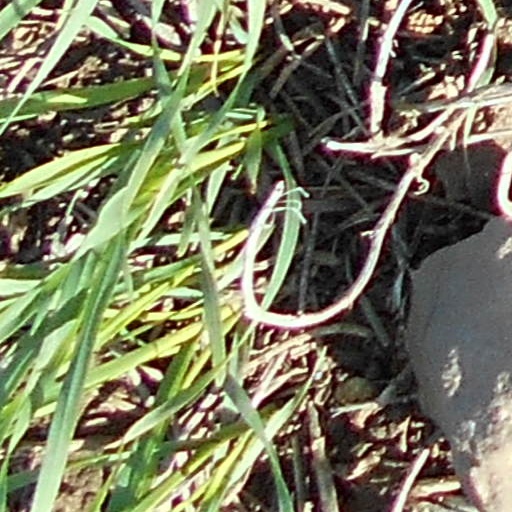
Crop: wheat